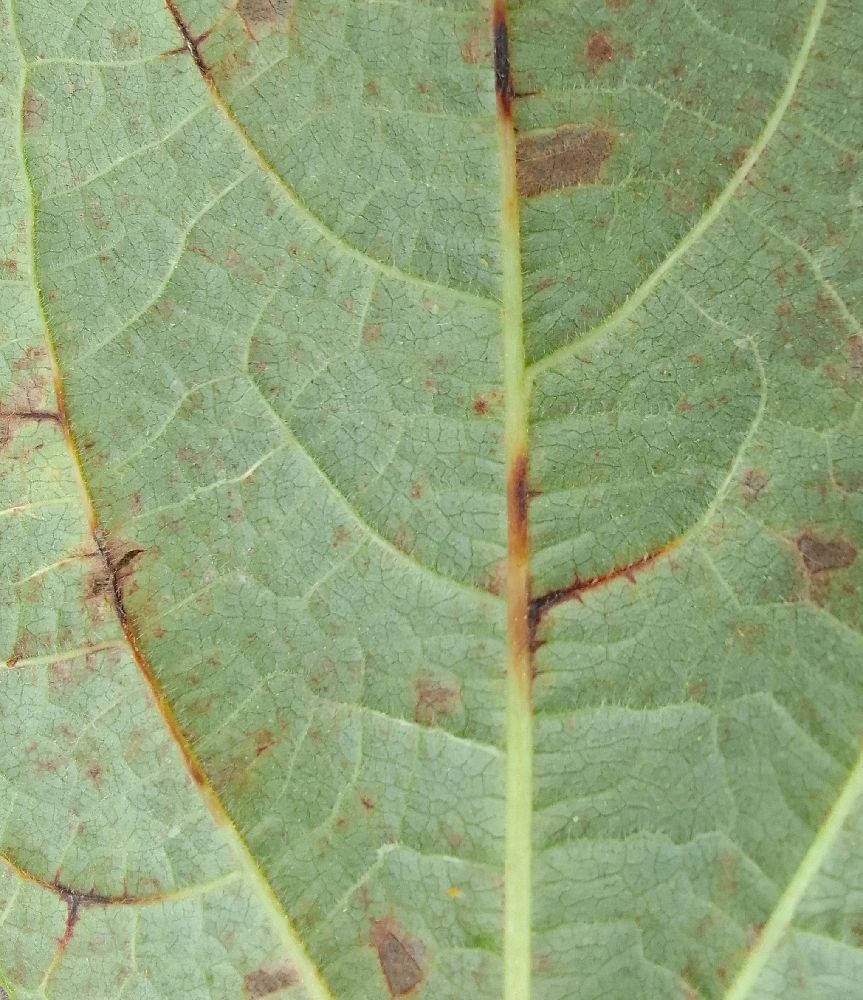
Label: anthracnose